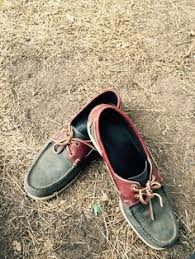
Label: Boat